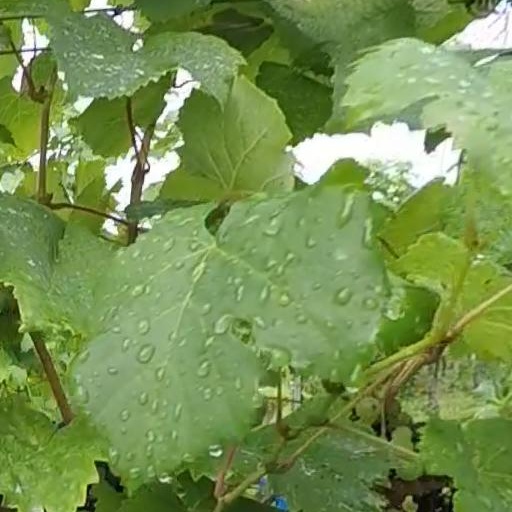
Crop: grape